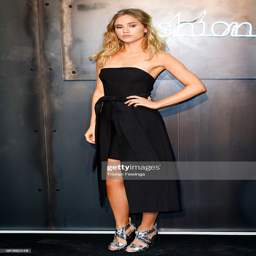
actor attends the launch party .